Trams in Kolkata

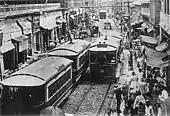
Early electric tram at Chitpur Road (Rabindra Sarani)

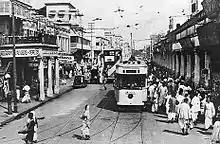
A tram in 1945 at Hatibagan

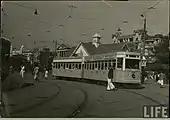
A Calcutta tram in Esplanade terminus during British period

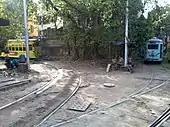
Shyambazar terminus is the northernmost terminus.

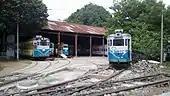
Tollygunge depot is the southernmost tram depot of Kolkata.

In 1900, the electrification of the tramway and conversion of its tracks to (standard gauge) began. The first electric tramcar in Calcutta ran from Esplanade to Kidderpore on 27 March 1902, with service from Esplanade to Kalighat introduced on 14 June of that year. Both Kalighat & Khidirpur tram depot was converted to electric tram depot. The connecting route through Grey Street (now Arabinda Sarani) was opened in that year for a second route between Shyambazar and Dharmatala. The Nonapukur Workshop was established also in that year, from where the track connection up to Wellesley Street opened via Elliott Road, after which the Park Street branch closed. Now the major repairing of the horse, steam and electric trams was started at Nonapukur. In next year, the Kalighat line was extended to Tollygunge for serving the then south suburban area and film studios via Russa Road (now Shyama Prasad Mukhopadhyay Road). Tollygunge tram depot was also constructed at that time, which was the largest tram depot in terms of area. The Shyambazar line was also extended to Belgachia for serving the then north suburban area, hospital, and rail yards via Belgachhia Road (now Radha Gobinda Kar Road). Belgachhia tram depot and Shyambazar tram terminus were also opened in this year. In next year, The Kumourtuli line was extended to Bagbazar, after which the Kumortuli terminus was closed. Bagbazar tram terminus was at that place where now a lorry parking area beside the circular railway track. A new route from Sealdah Station to Howrah Bridge (now Rabindra Setu) via Harrison Road (now Mahatma Gandhi Road) was opened on next year, for serving the businessmen, residents, ferry passengers and railway passengers for Howrah Station. At that time the electrification project was completed.